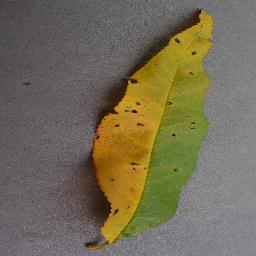
Label: Peach___Bacterial_spot